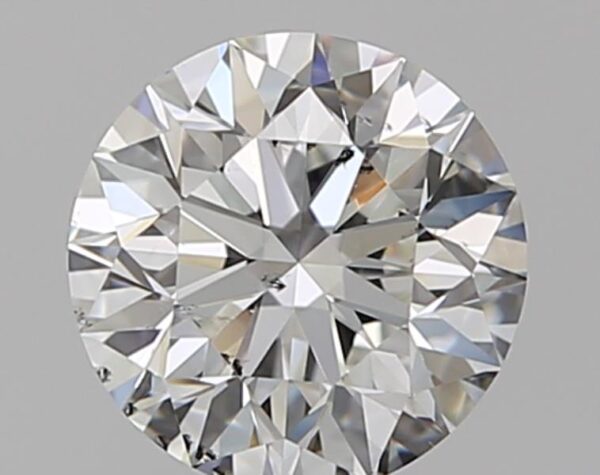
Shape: round
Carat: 0.91
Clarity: SI2
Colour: G
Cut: EX
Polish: EX
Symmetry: EX
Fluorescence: N
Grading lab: GIA
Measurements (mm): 6.14 x 6.19 x 3.9